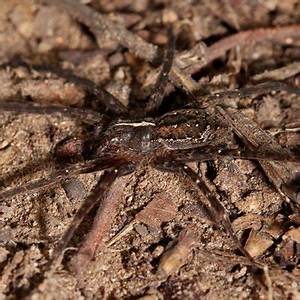
Label: ragno